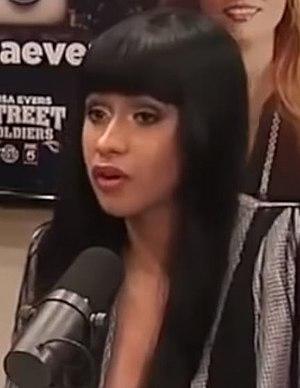
Cet article présente la discographie de la rappeuse américaine Cardi B. Elle est composée d'un album studio, deux mixtapes et trente-cinq singles.